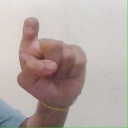
अक्षर: इ